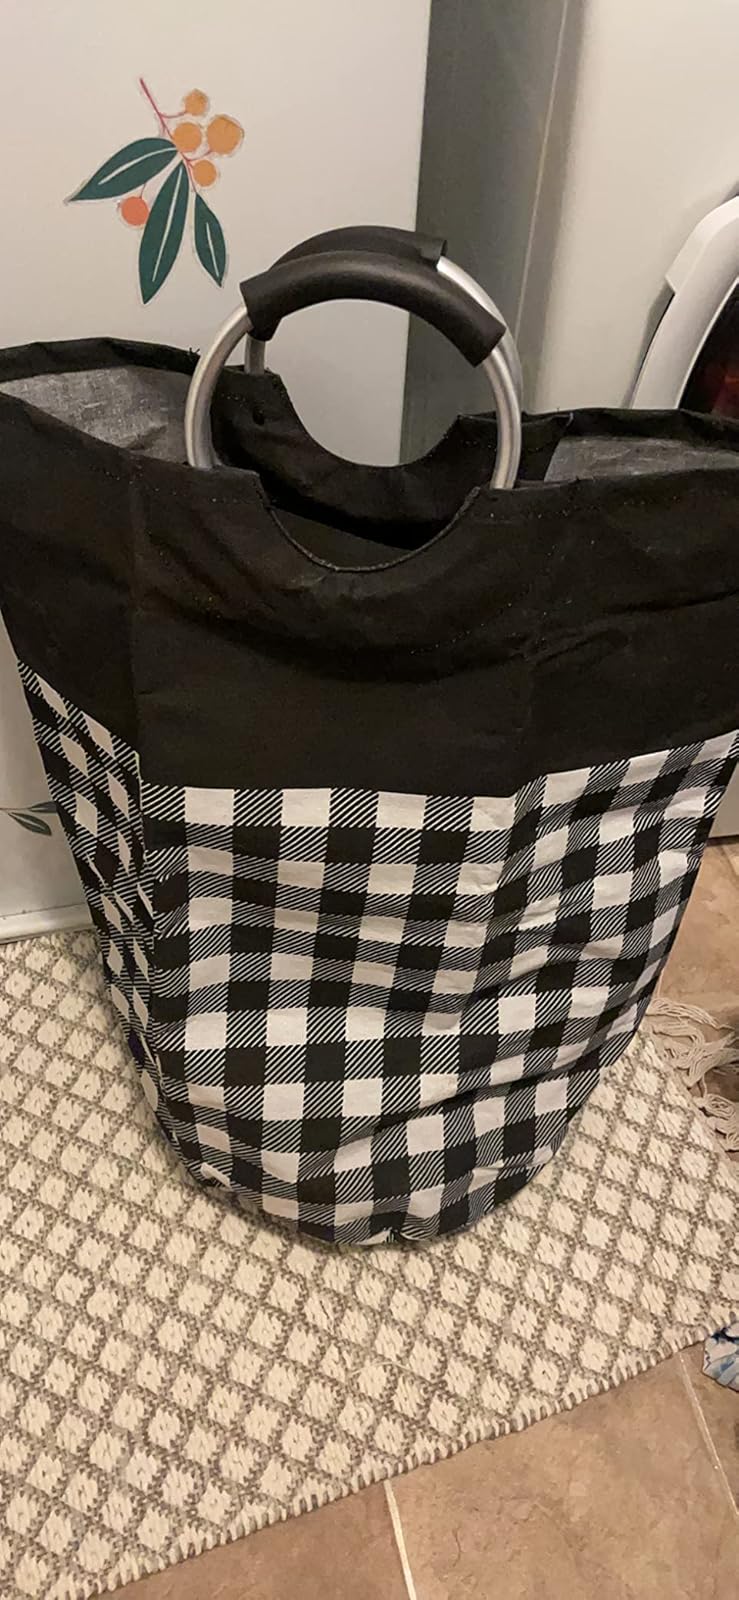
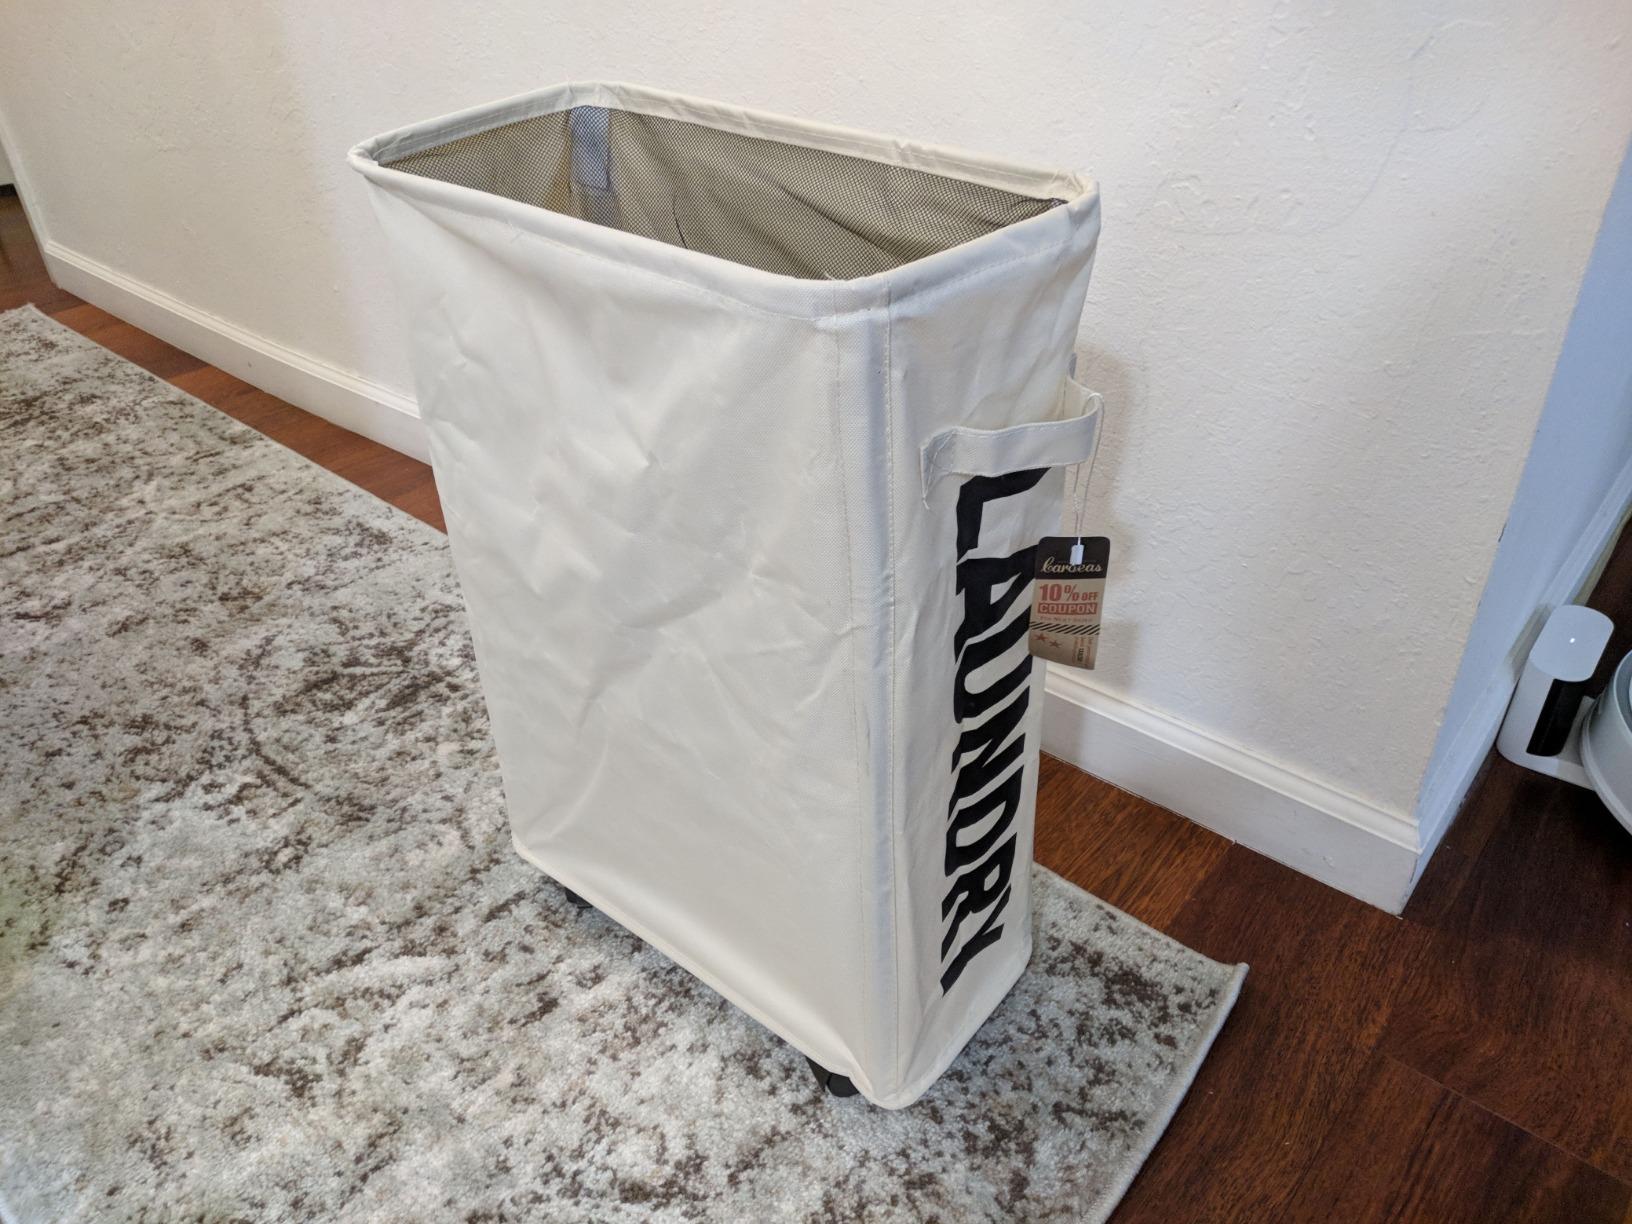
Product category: items_hamper
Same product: no